Mittelstand

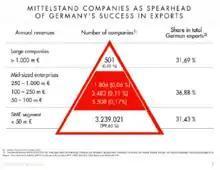
Germany's business landscape, showing that over 99% of German firms are Mittelstand firms but not necessarily all are SMEs

Due to the broad set of values which define the Mittelstand, Venohr, Fear & Witt (2015) divide Germany's 'business landscape' into three distinct categories of Mittelstand firms: